Petro Stebnytsky

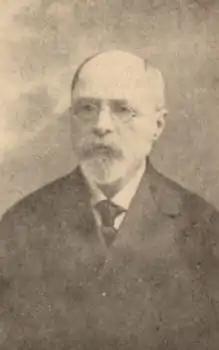

Petro Stebnytsky (1862–1923) was a Ukrainian political and public figure, diplomat and statesman.